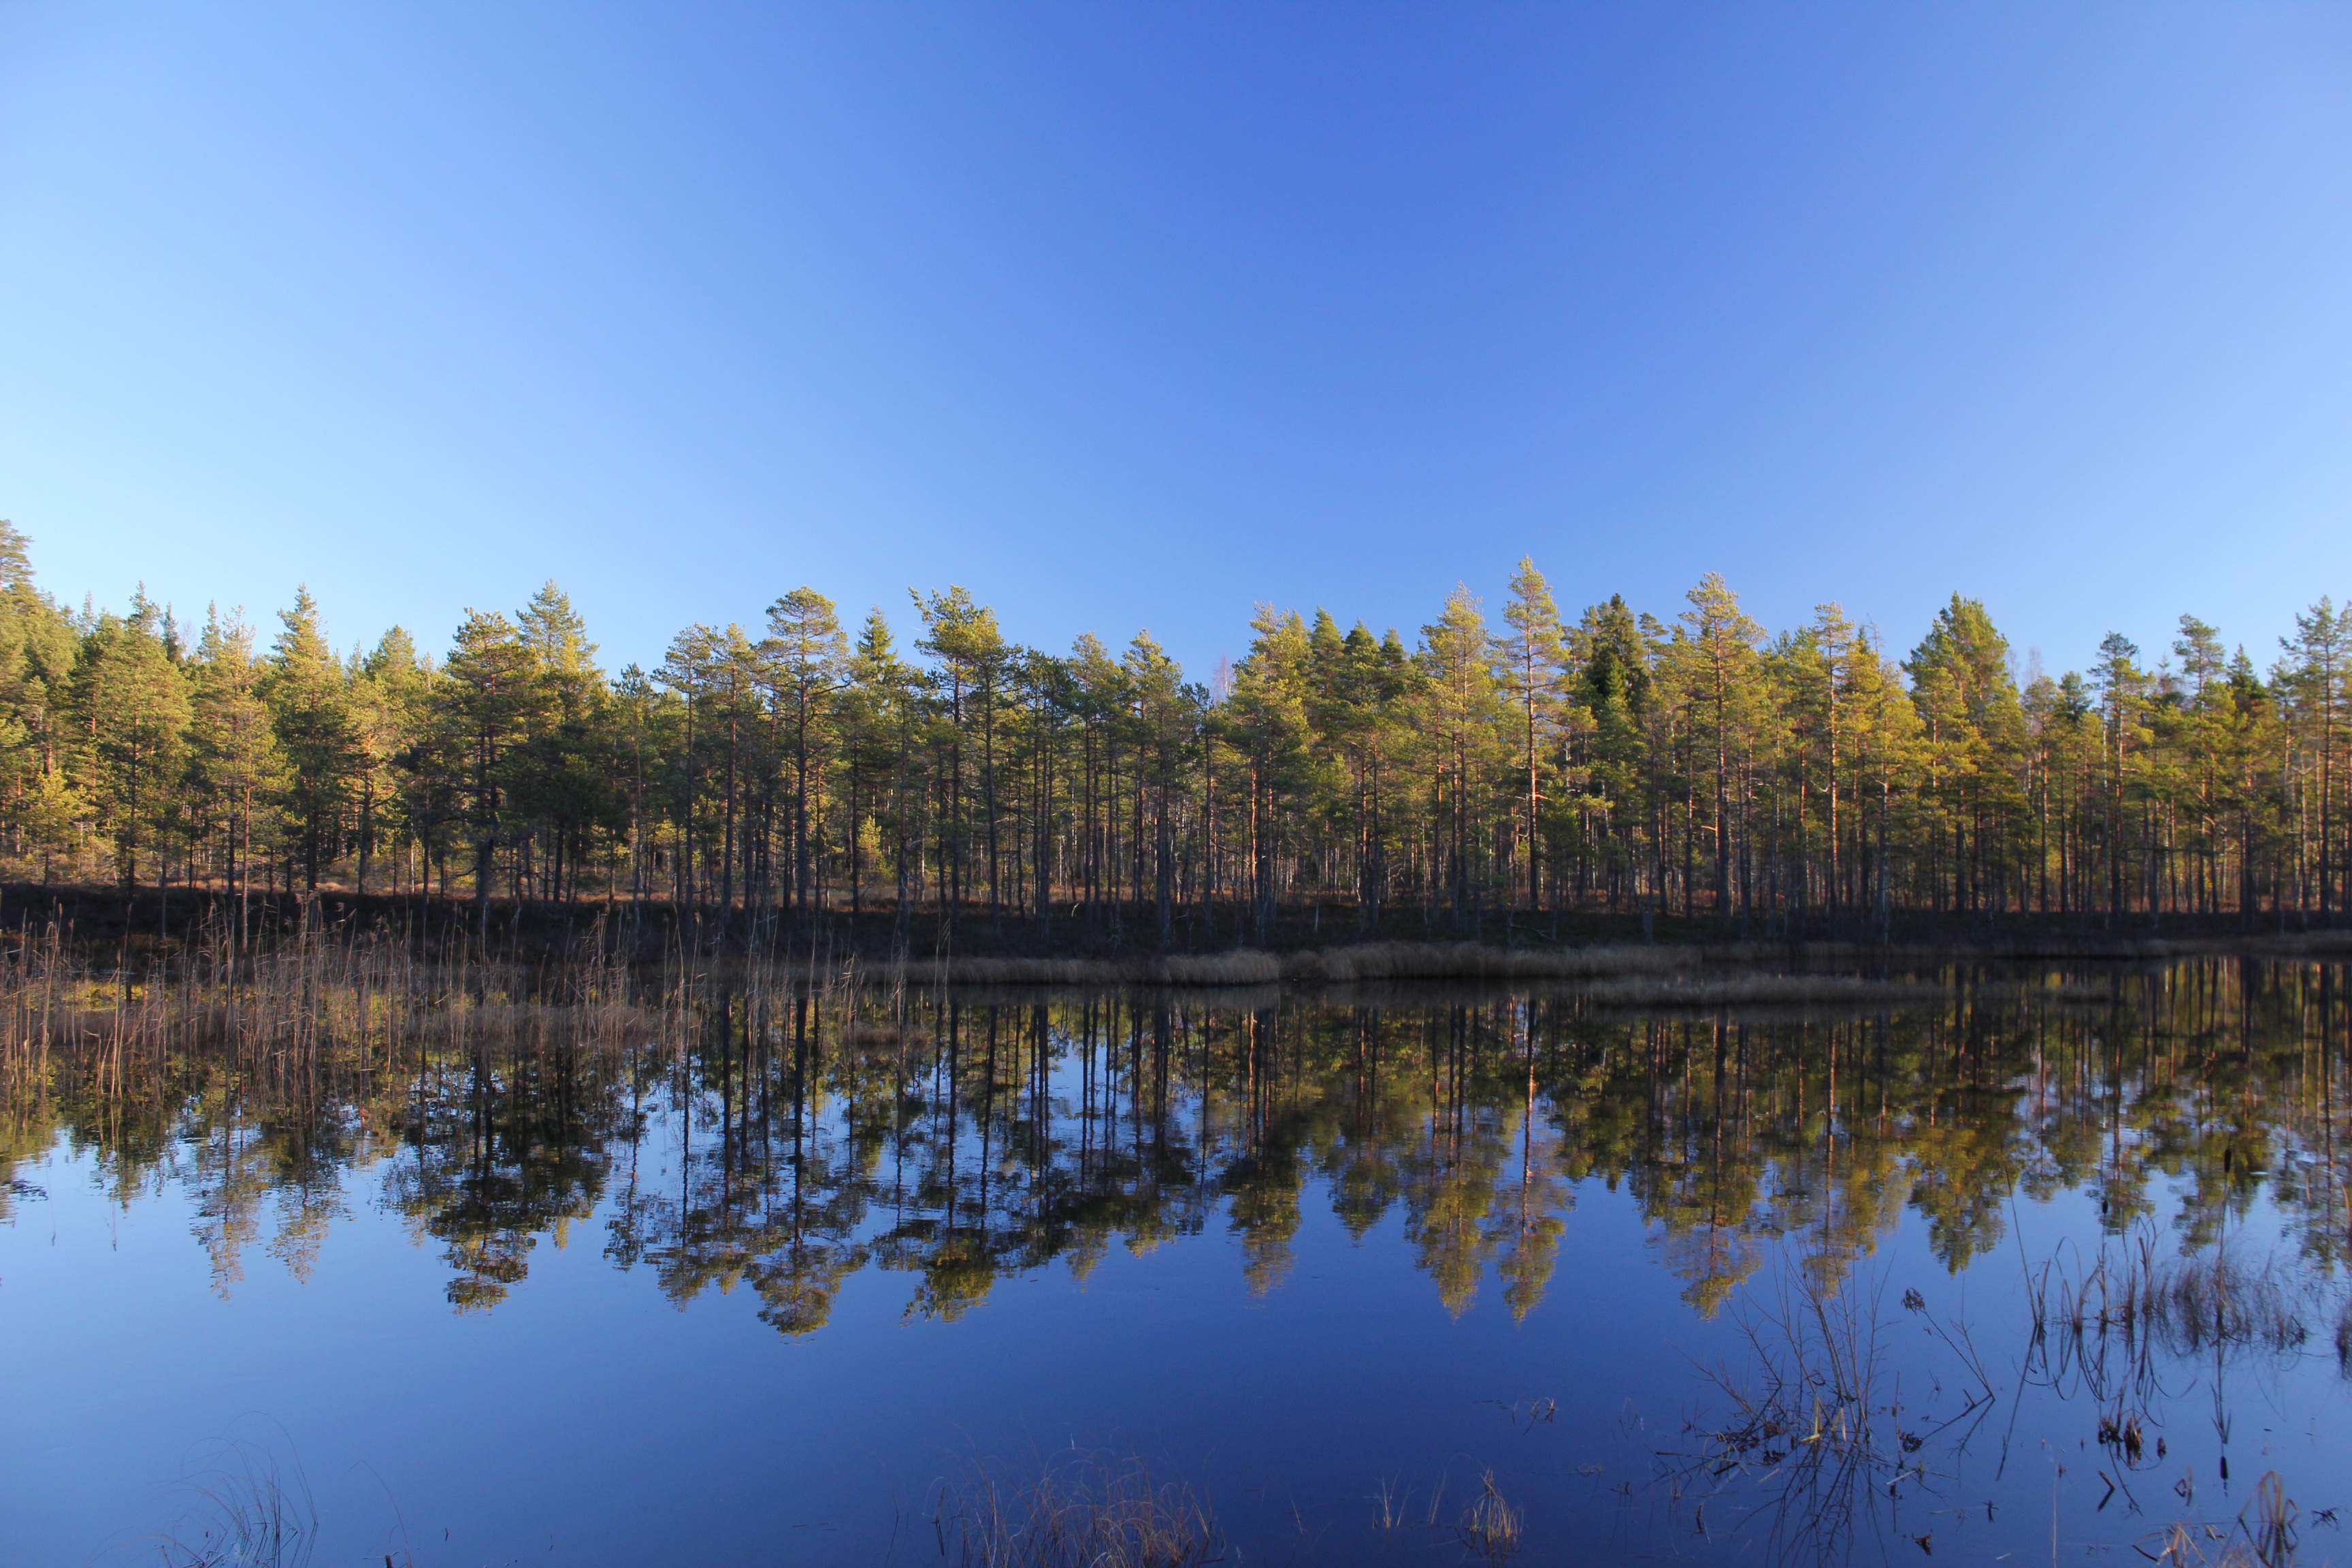
landscape, tree, nature, forest, wilderness, mountain, plant, hiking, trail, morning, lake, dawn, dusk, pond, green, reflection, autumn, rest, reservoir, season, body of water, trees, autumn mood, sweden, wetland, promenade, habitat, loch, idyll, ecosystem, recovery, forest path, grove of trees, natural environment, woody plant